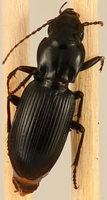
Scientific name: Pterostichus acutipes acutipes
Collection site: Great Smoky Mountains National Park NEON (GRSM), plot GRSM_012